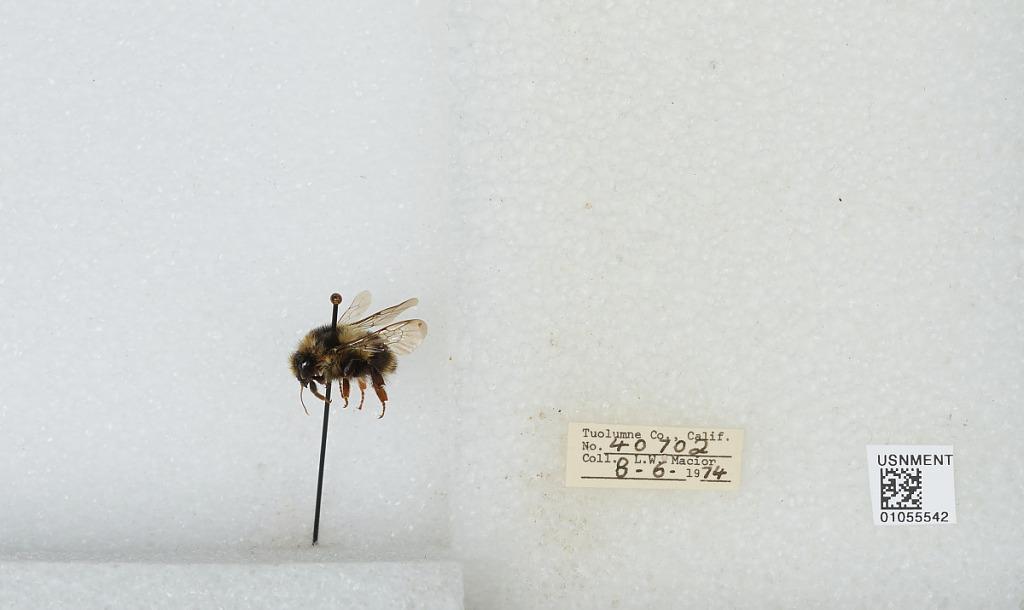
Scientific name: Bombus bifarius nearcticus
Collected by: L. Macior
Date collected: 1974-8-6
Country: United States
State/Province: California
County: Tuolumne
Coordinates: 38.02, -119.93